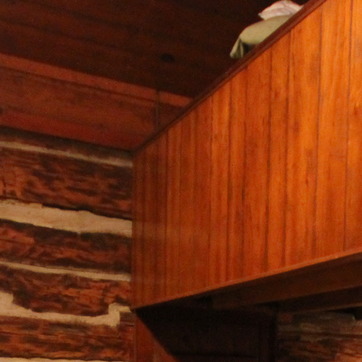
Material: wood